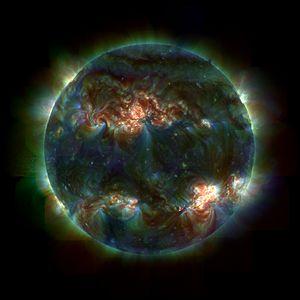
TRACE est un télescope spatial développé par le Centre de vol spatial Goddard, établissement de la NASA, avec pour objectif de réaliser des photos de la couronne et de Région de transition du Soleil avec une résolution angulaire et temporelle élevée. Le télescope, mis en orbite en avril 1998, a fonctionné durant 12 ans en fournissant des millions d'images et a fait l'objet de plus 1000 publications scientifiques. De nombreux détails de la structure fine de la couronne solaire ont été observés pour la première fois.
Les sources astrophysiques de rayons X sont des objets célestes présentant des propriétés physiques qui donnent lieu à l'émission de rayons X.